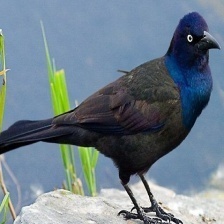
Species: COMMON GRACKLE
Scientific name: QUISCALUS QUISCULA